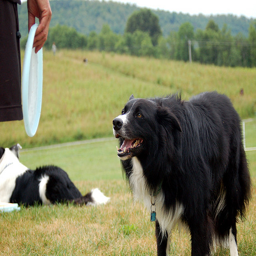
The black and white dog stands near a person holding a Frisbee.
A dog is looking at a blue Frisbee.
A dog watches a person who is holding a Frisbee.
A dog looking at a man holding a Frisbee with another dog laying down.
a couple of dogs that are in a grassy field